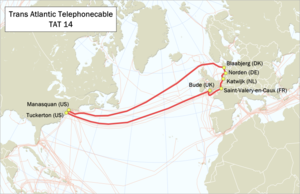
Le câble sous-marin TAT-14 est une liaison sous-marine transatlantique qui relie les États-Unis, L'Angleterre, la France, les Pays-Bas, l'Allemagne et le Danemark. TAT-14, conçu en pleine bulle internet, a été inauguré en 2001.